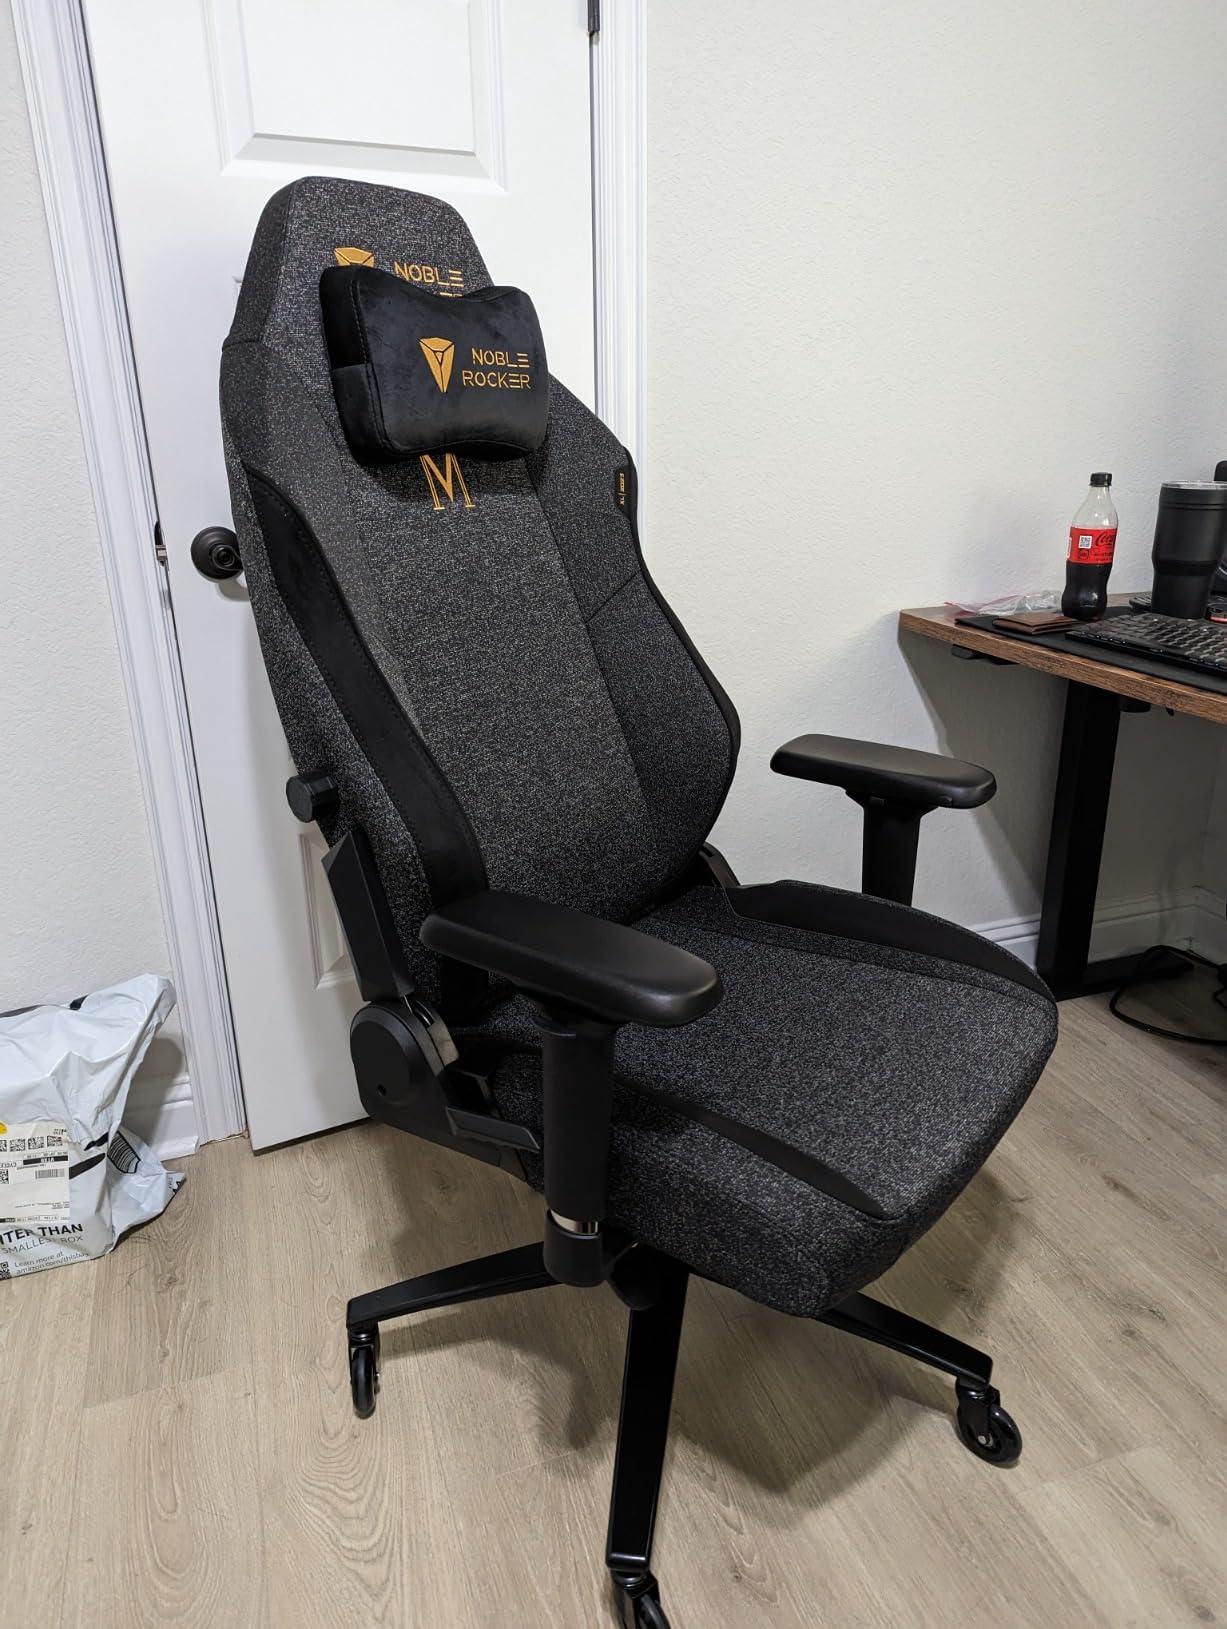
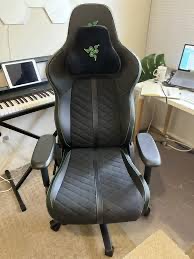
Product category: items_chair
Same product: no